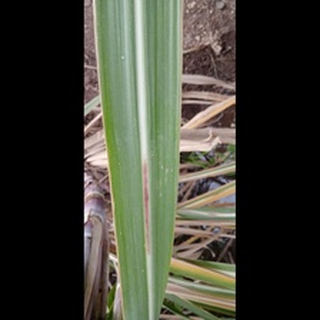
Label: sugarcane_red_rot